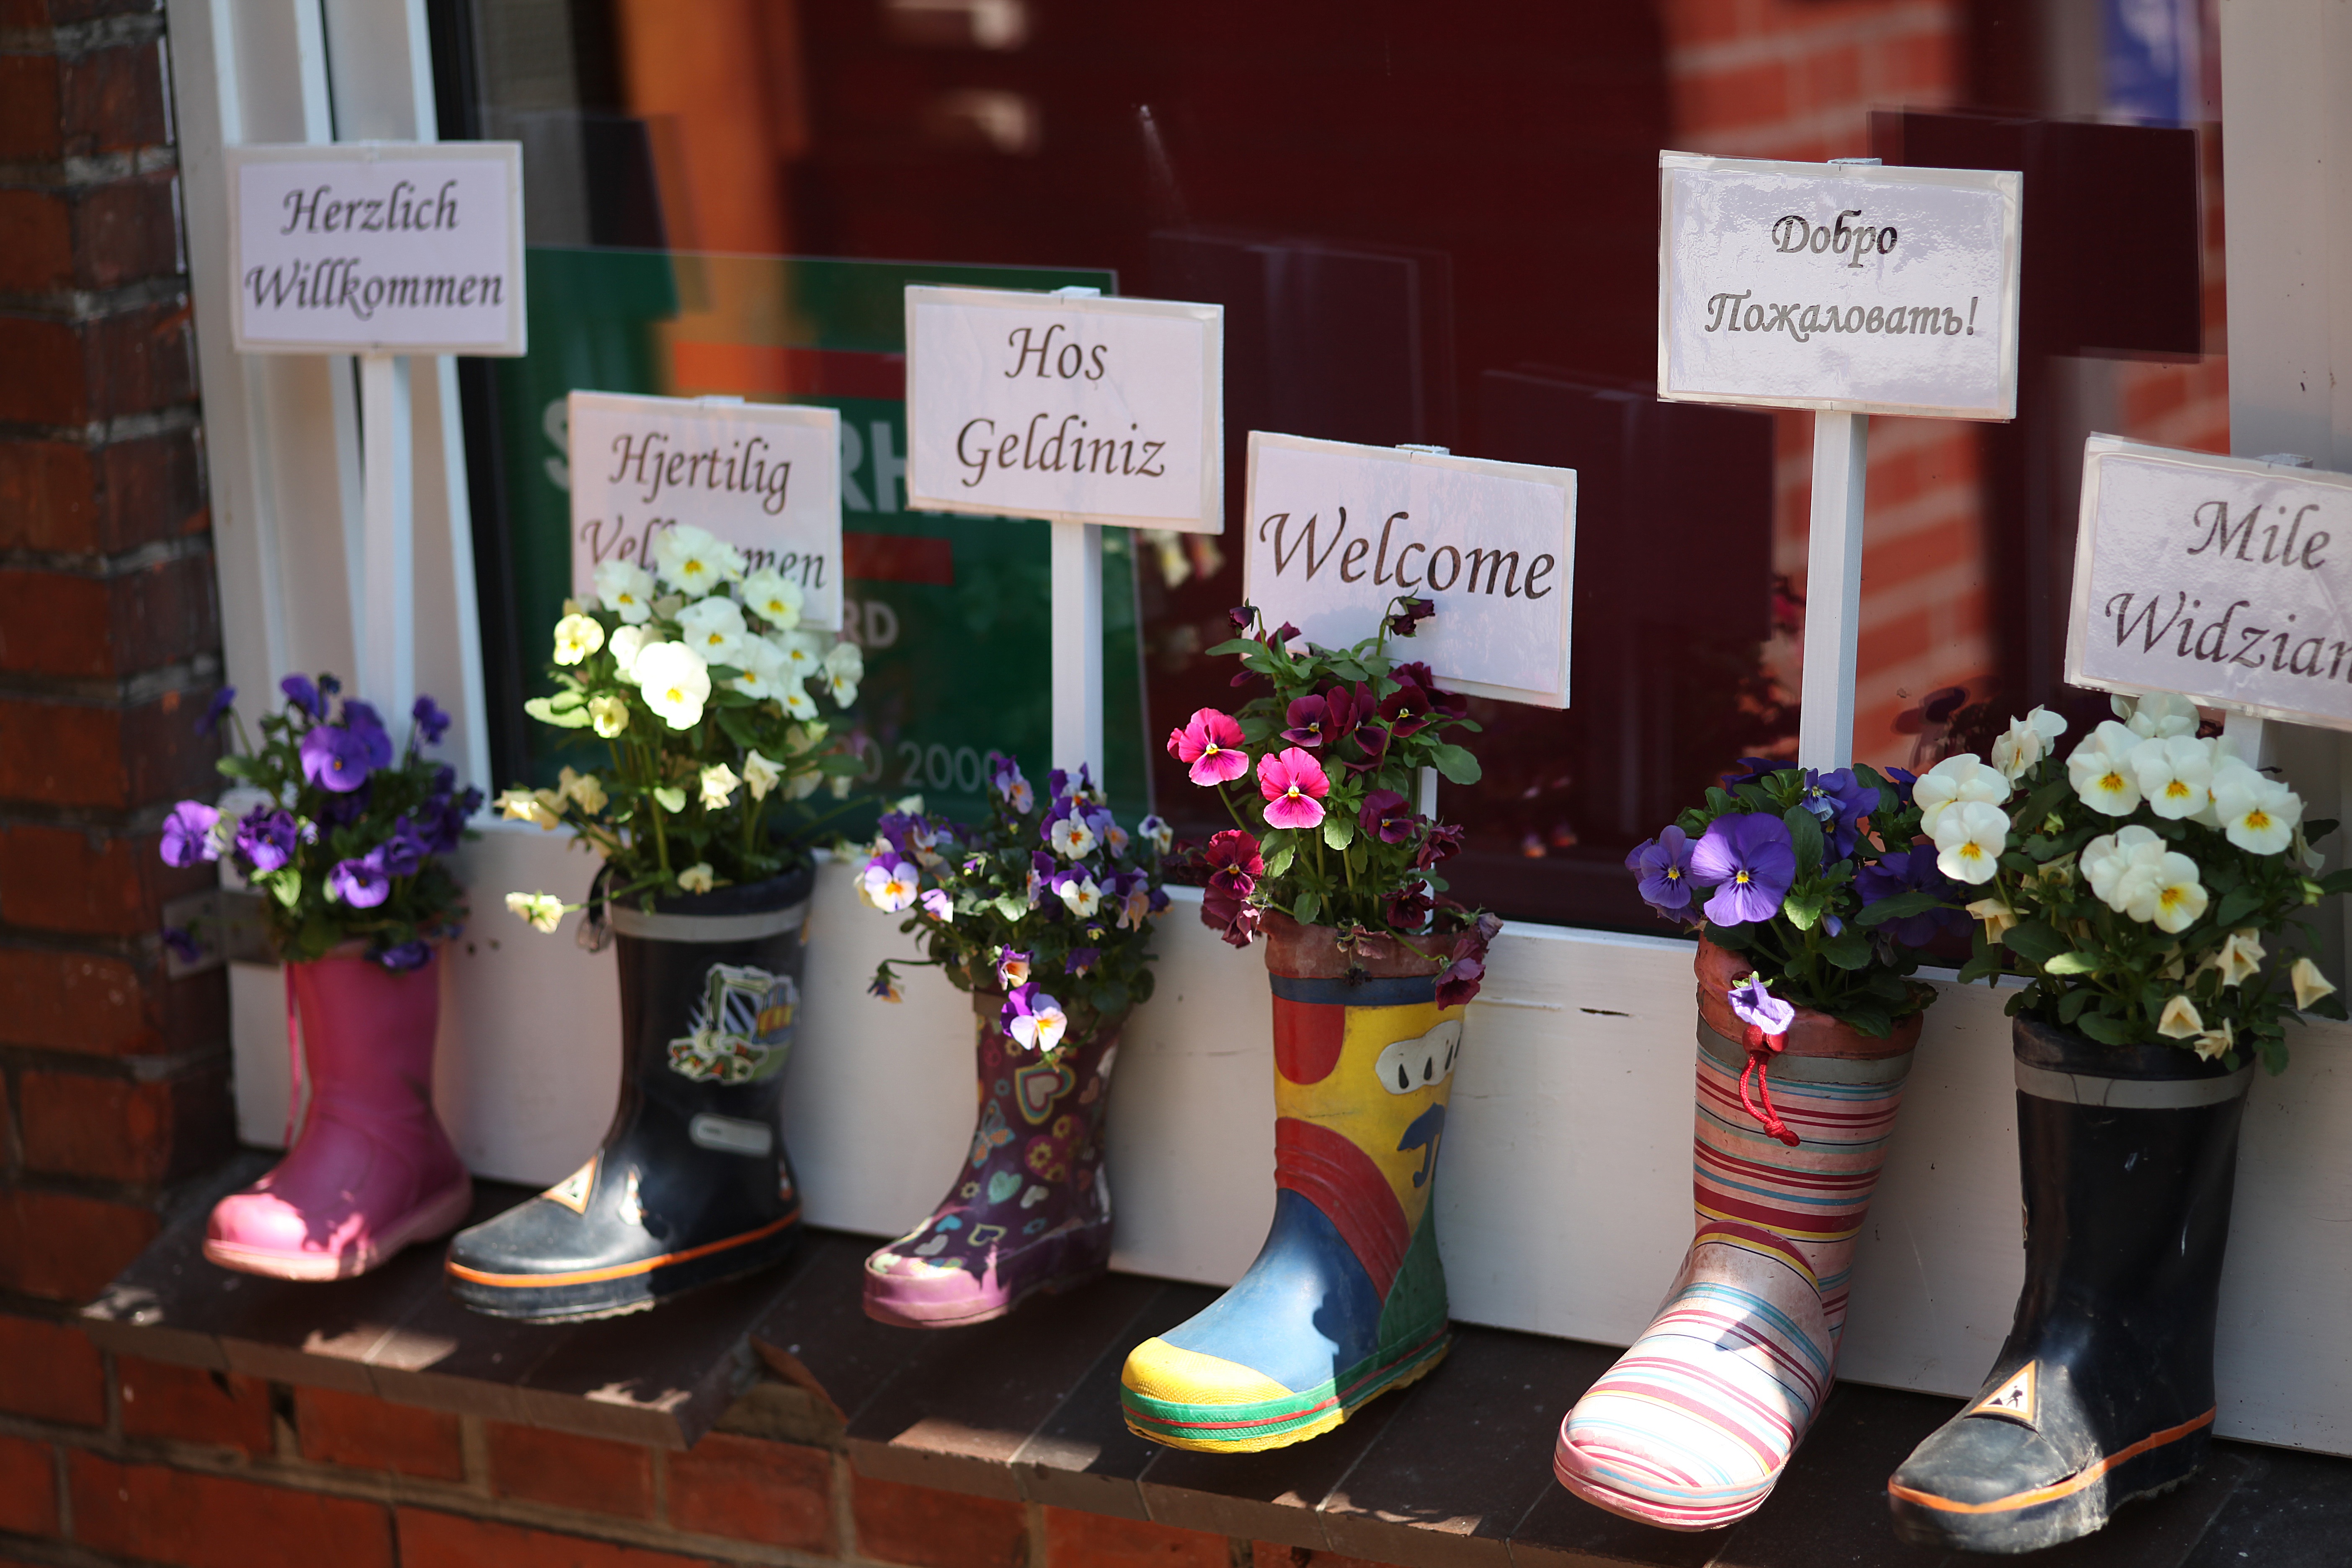
flower, spring, welcome, kindergarten, floristry, friendly, rubber boots, nationalities